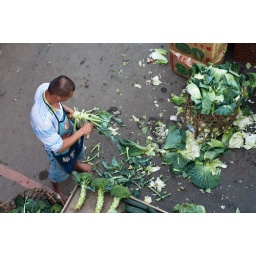
A busy market in Taichung, near the train station